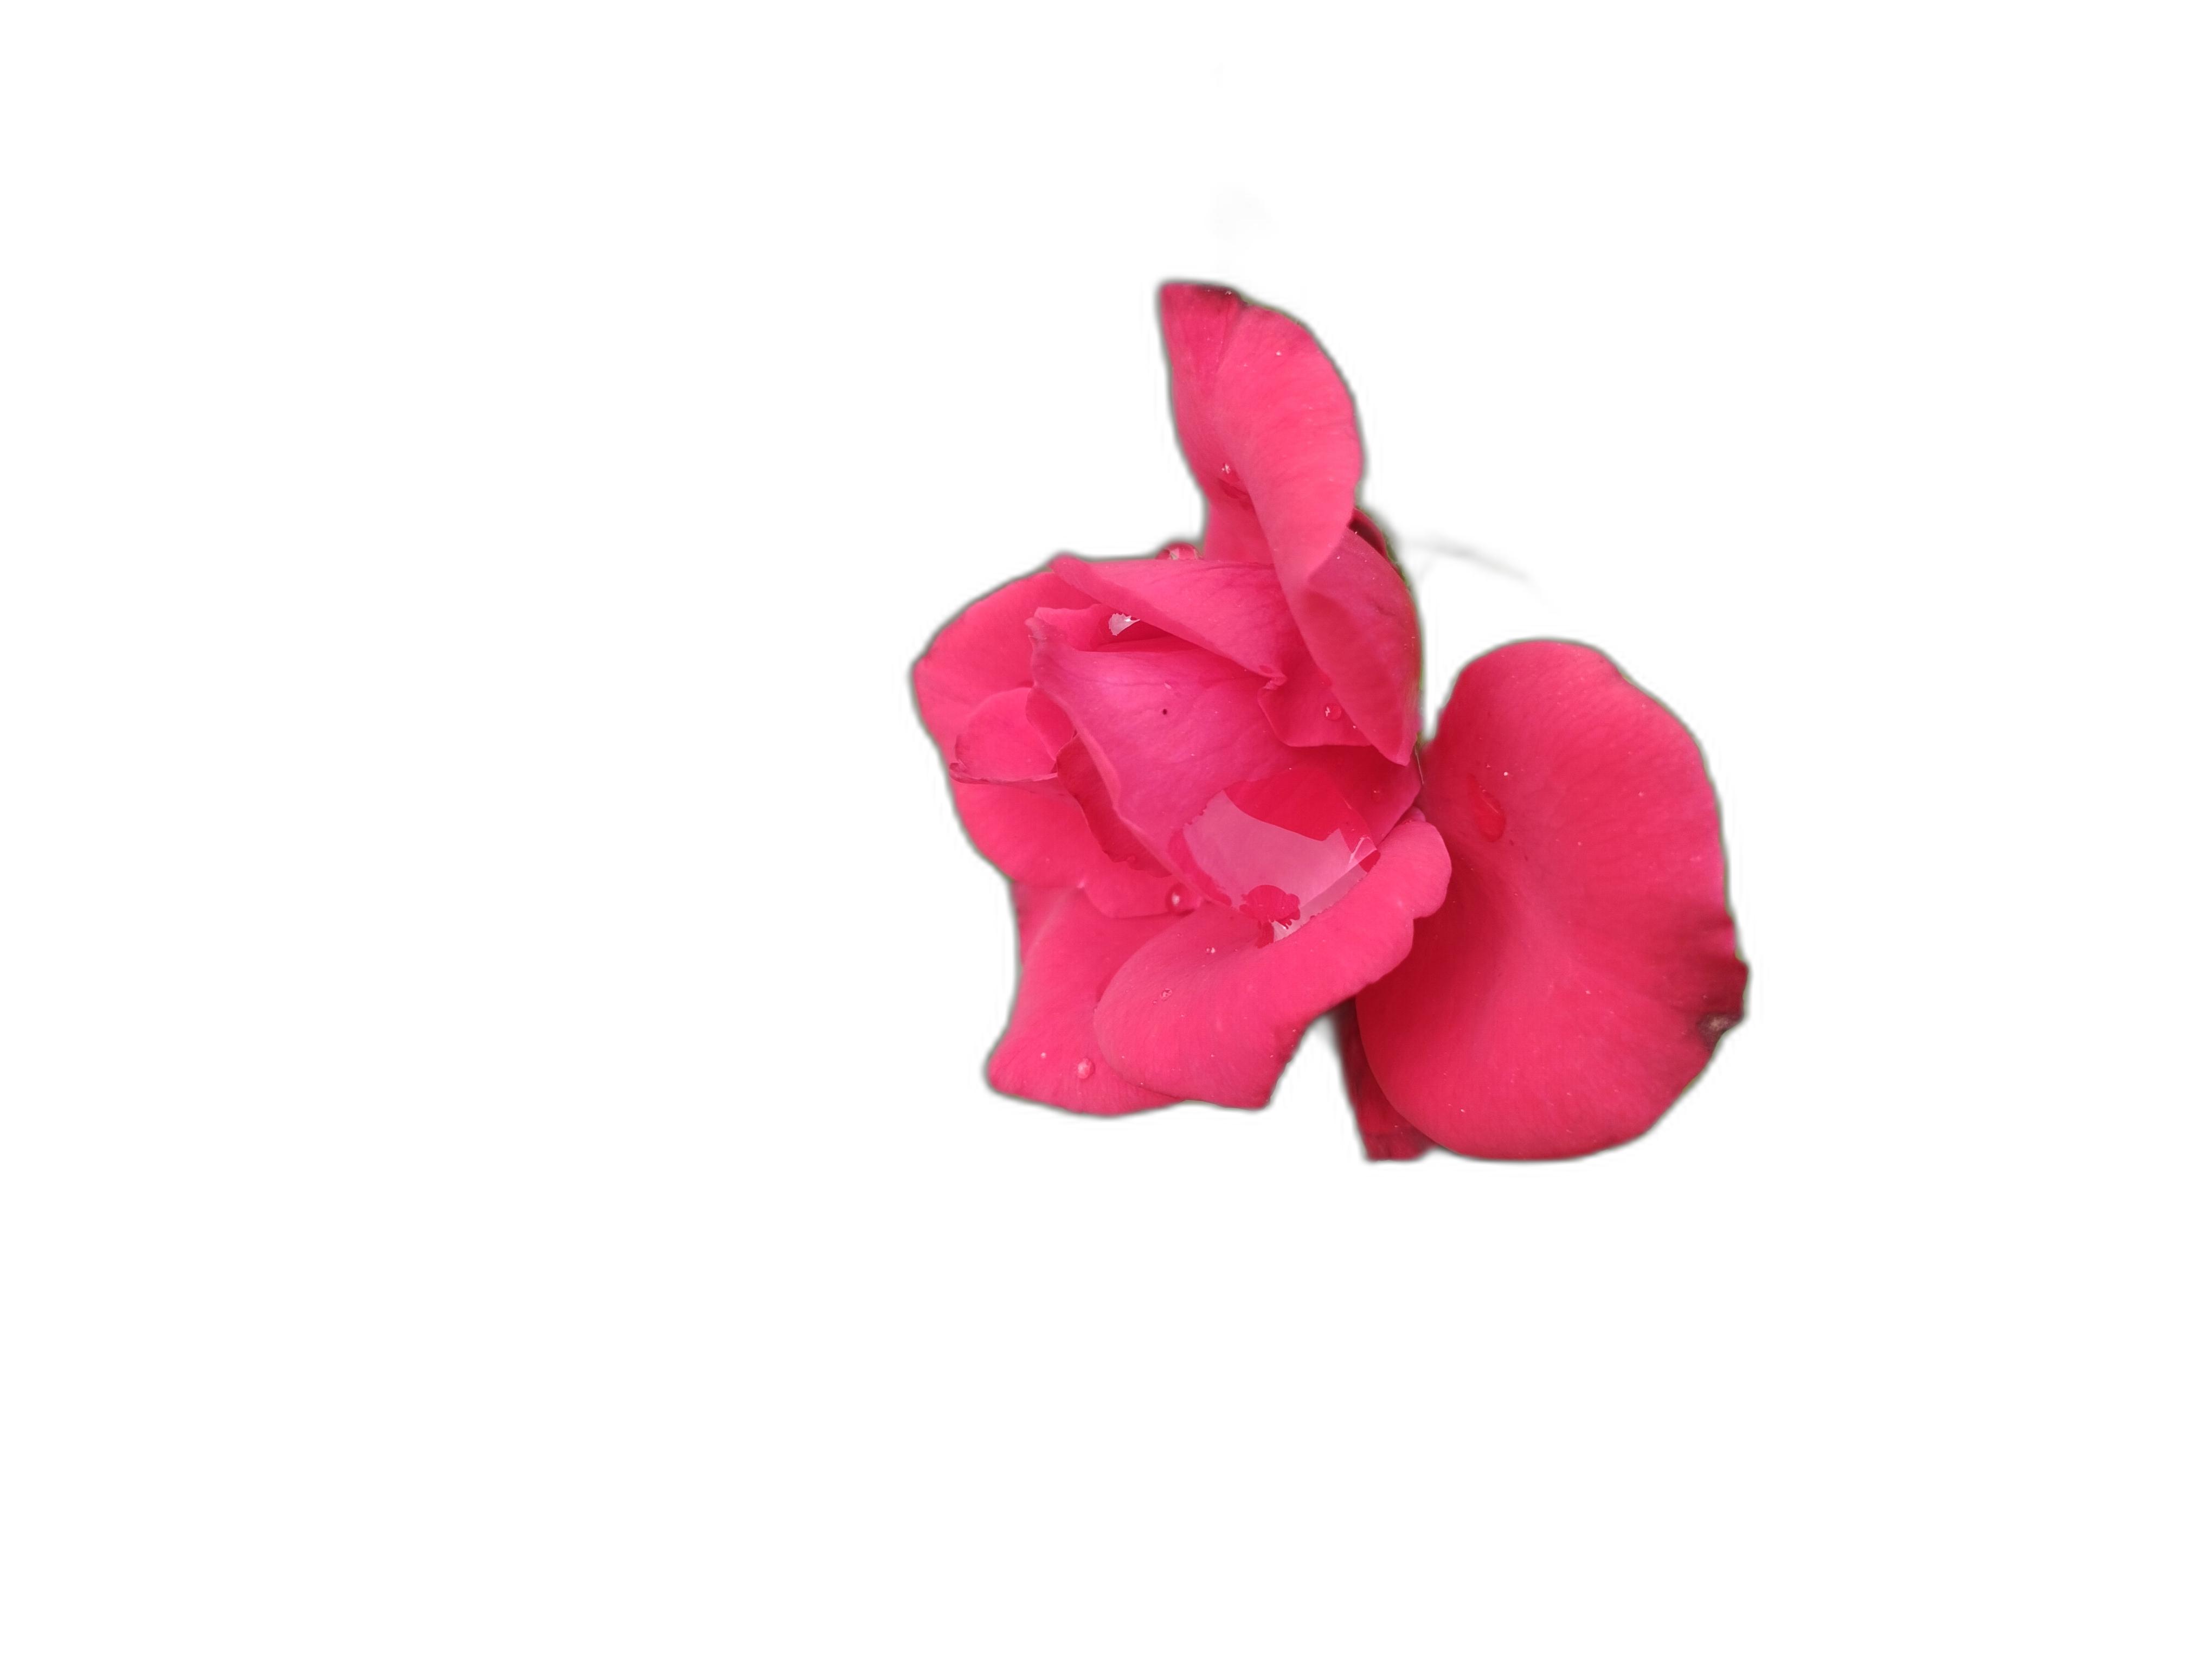
Label: Rose